Lomami Company

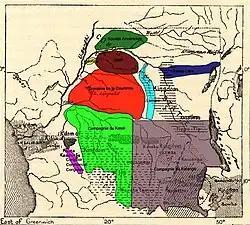
Congo Free State concession companies, Lomani Company shown in light blue

The Lomani Company was a concession company of the Congo Free State.